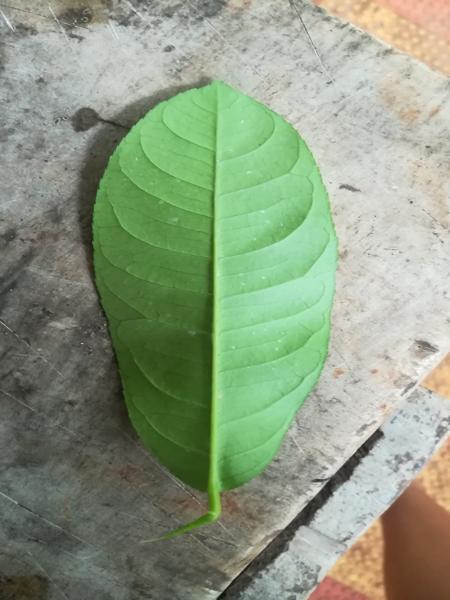
Plant: Badipala